List of men's Olympic water polo tournament goalkeepers

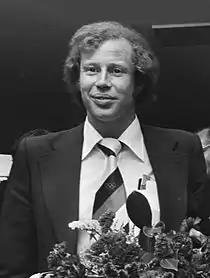
Evert Kroon was the flag bearer for the Netherlands at the closing ceremony of the 1976 Olympics.

Some sportspeople were chosen to carry the national flag of their country at the opening and closing ceremonies of the Olympic Games. As of the 2020 Summer Olympics, six male water polo goalkeepers were given the honour.